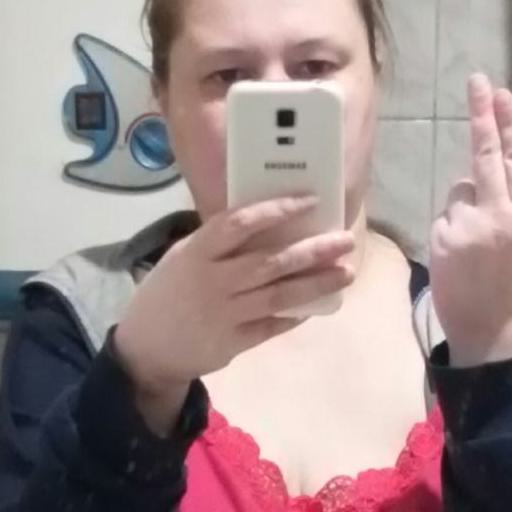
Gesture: no_gesture